Timeline of the Gezi Park protests

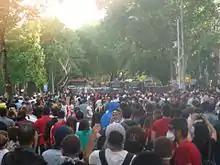
Gezi protest in Ankara.

Police carried out another raid on the encampment in the early morning of 31 May. The police used water cannons and tear gas to disperse the protesters to surrounding areas and set up barricades around the park to prevent re-occupation. Throughout the day, the police continued to fire tear gas, pepper spray and water cannons at demonstrators, resulting in reports of more than 100 injuries. Sırrı Süreyya Önder was hospitalised after being hit in the shoulder by a tear gas canister. Some protesters threw rocks at the security forces. The executive order regarding the process decided earlier had been declared as 'on-hold' on 31 May 2013. 10,000 gathered in Istiklal Avenue. According to governor Hüseyin Avni Mutlu, 63 people had been arrested and detained. The police use of tear gas was criticised for being "indiscriminate". The interior minister, Muammer Guler, said the claims of the use of disproportionate force would be investigated.